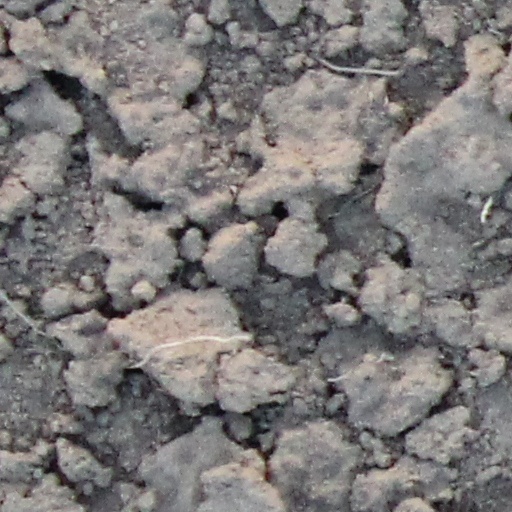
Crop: wheat